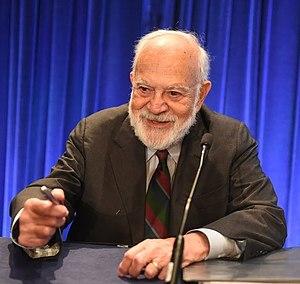
Harry Gordon Frankfurt est un philosophe américain.